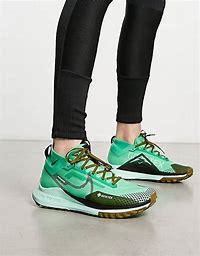
Brand: Nike
Model: Pegasus 4 Gore TEX